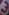
Number: 3